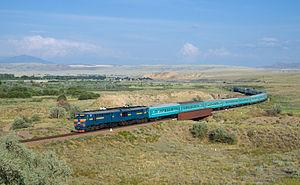
La Société nationale des chemins de fer du Kazakhstan ou Kazakhstan Temir Joly, est la société nationale des chemins de fer du Kazakhstan.